Orchard MRT station

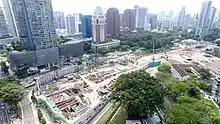
Cranes and construction machinery at an excavated construction site

Orchard station was announced as an interchange station with the planned 22-station Thomson line (TSL) on 29 August 2012. The contract for the design and construction of the TEL and associated tunnels was awarded to a joint venture between Penta-Ocean Construction Co Ltd and Bachy Soletanche Singapore Pte Ltd for S$498 million (US$ million) in July 2014. Construction started in 2014, with a completion date initially set for 2021.